Károly Koller

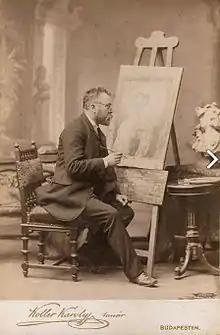
Károly Koller; photograph from his studio (1889)

Károly Koller, originally Karl (28 January 1838, Hermannstadt – 26 November 1889, Budapest) was an Austro-Hungarian photographer and painter.